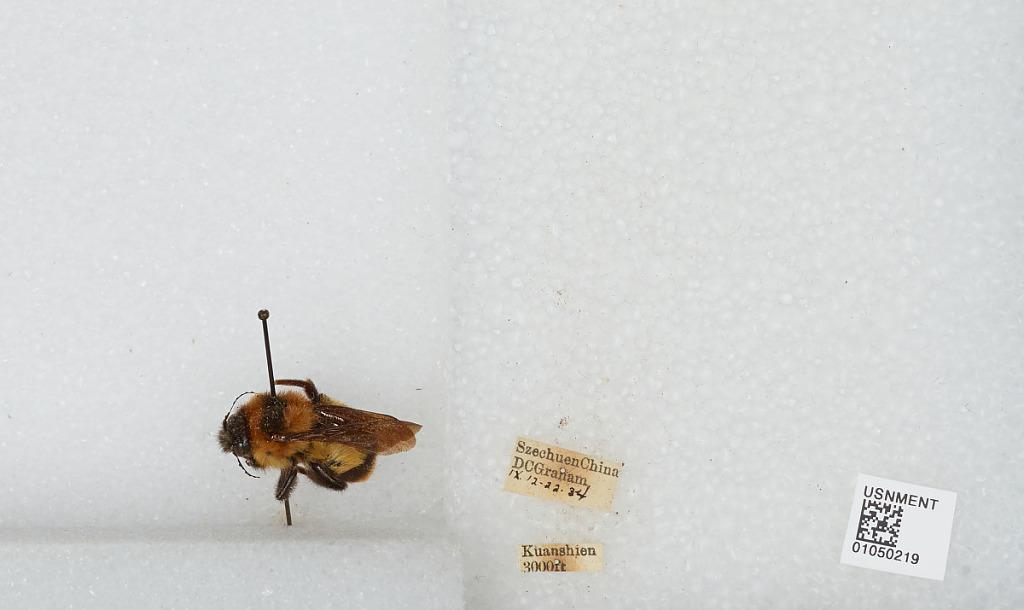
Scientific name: Bombus sp.
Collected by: D. Graham
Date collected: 1934-9-12
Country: China
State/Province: Sichuan
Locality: Kuanshien